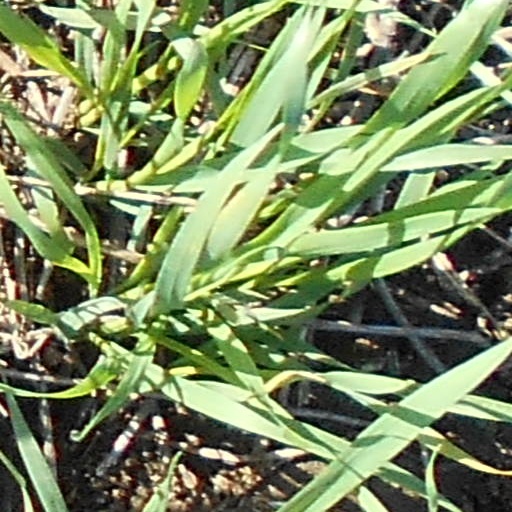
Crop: wheat